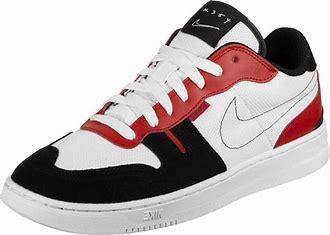
Brand: Nike
Model: Squash Type